Ashley Johnson

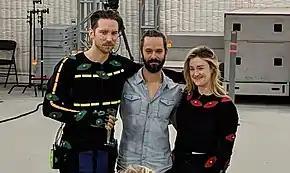
Johnson (right) on the final day of motion capture production of "The Last of Us Part II" with Neil Druckmann (center) and Troy Baker (left)

In 2020, Johnson reprised the role of Ellie in "The Last of Us Part II". For her performance, she was nominated for Best Performance at The Game Awards 2020, for Outstanding Achievement in Character at the 24th Annual D.I.C.E. Awards, and for Best Performer in a Leading Role at the 17th British Academy Games Awards. She portrayed Ellie's mother, Anna, in the live-action adaptation of "The Last of Us". On her performance in the adaptation, "The Daily Beast" commented that "with less than 10 minutes of screen time, Johnson gives us one of the best scenes of "The Last of Us"".